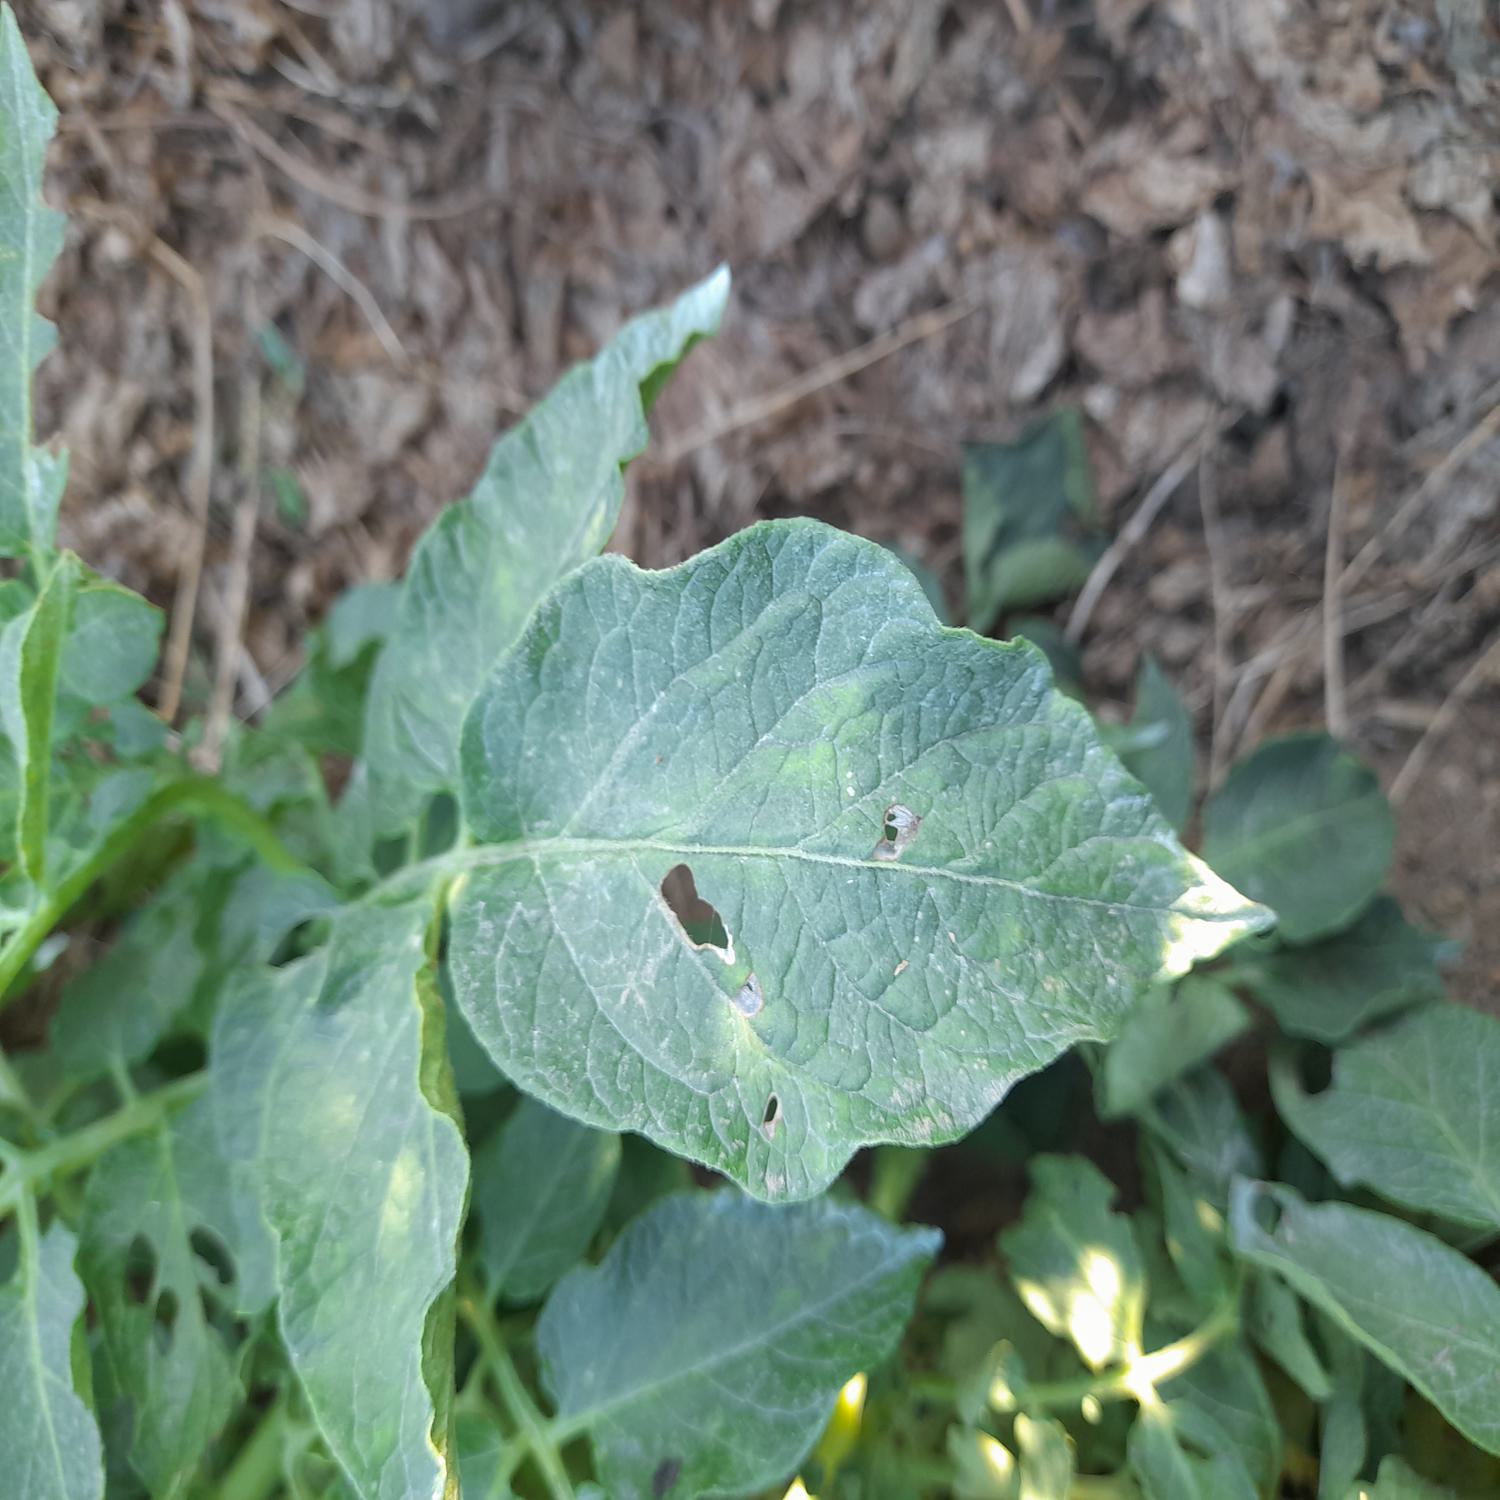
Label: Pest